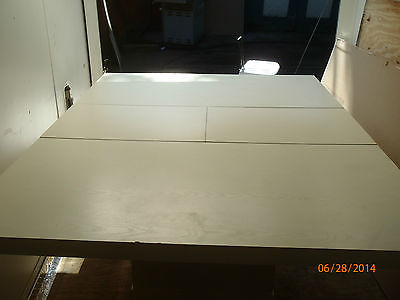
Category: table